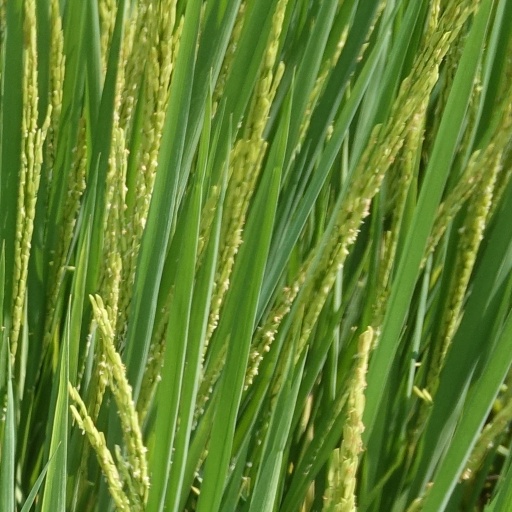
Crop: rice